Durban

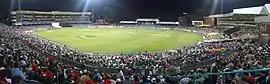
Kingsmead Cricket Ground, Durban in 2009

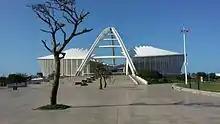
Moses Mabhida Stadium in Durban

Durban was initially successful in its bid to host the 2022 Commonwealth Games, but had to withdraw in March 2017 from the role of hosts when the government withdrew its subsidy due to financial constraints. Birmingham, England replaced Durban as the host city.